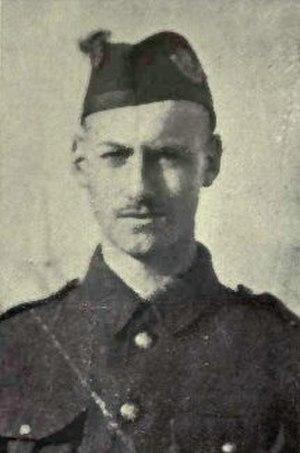
Frederick Fisher, né le 3 août 1894 à St Catharines en Ontario au Canada et mort le 23 avril 1915 à Saint-Julien en Belgique, était un soldat canadien. Il est récipiendaire de la croix de Victoria, la plus haute récompense pour bravoure en face de l'ennemi des forces du Commonwealth. En fait, il est le premier natif du Canada à en être décoré.